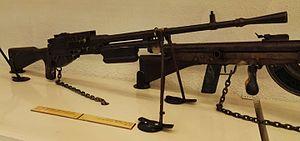
Le Hotchkiss 1922 est un fusil mitrailleur conçu par l'entreprise Hotchkiss. Il ne fut jamais adopté en grand nombre par l'Armée française. Néanmoins, il fut exporté vers de nombreux pays européens et latino-américains sous les noms d'Hotchkiss 1926 ou Hotchkiss 1934.